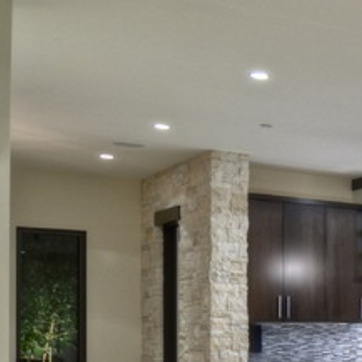
Material: brick